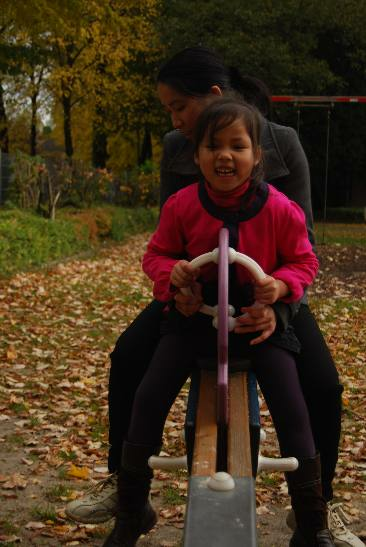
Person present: Yes